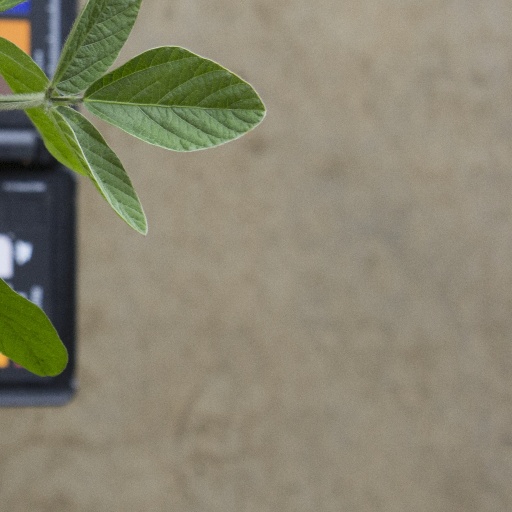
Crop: soybean